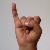
The image shows a hand gesture representing the letter 'I' in Indian Sign Language.